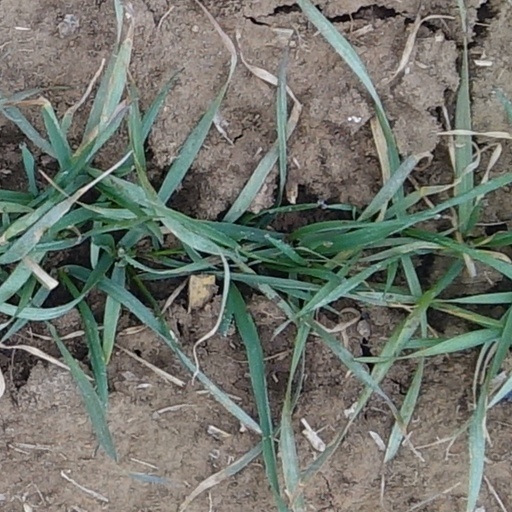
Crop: wheat